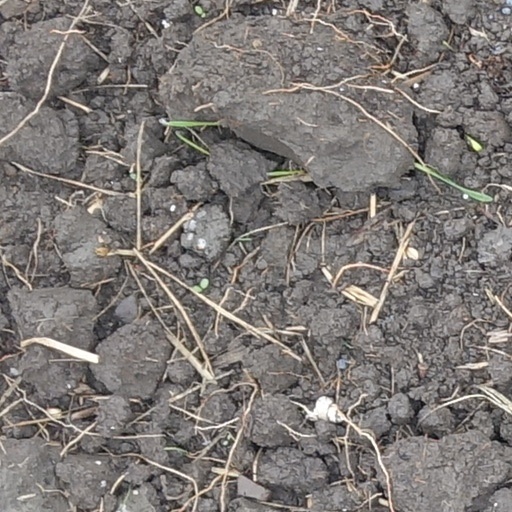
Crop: wheat